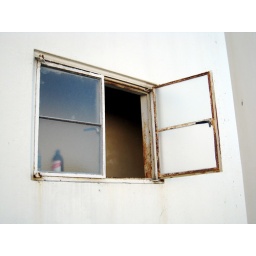
red stripe in the window